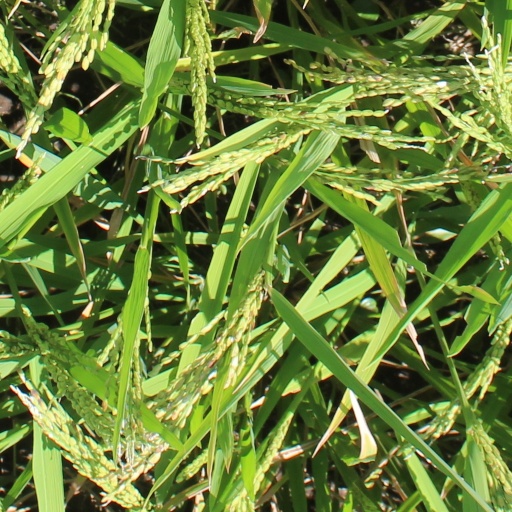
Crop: rice